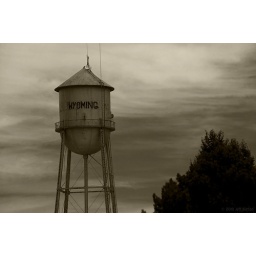
This is the old water tower in Wyoming, IL.